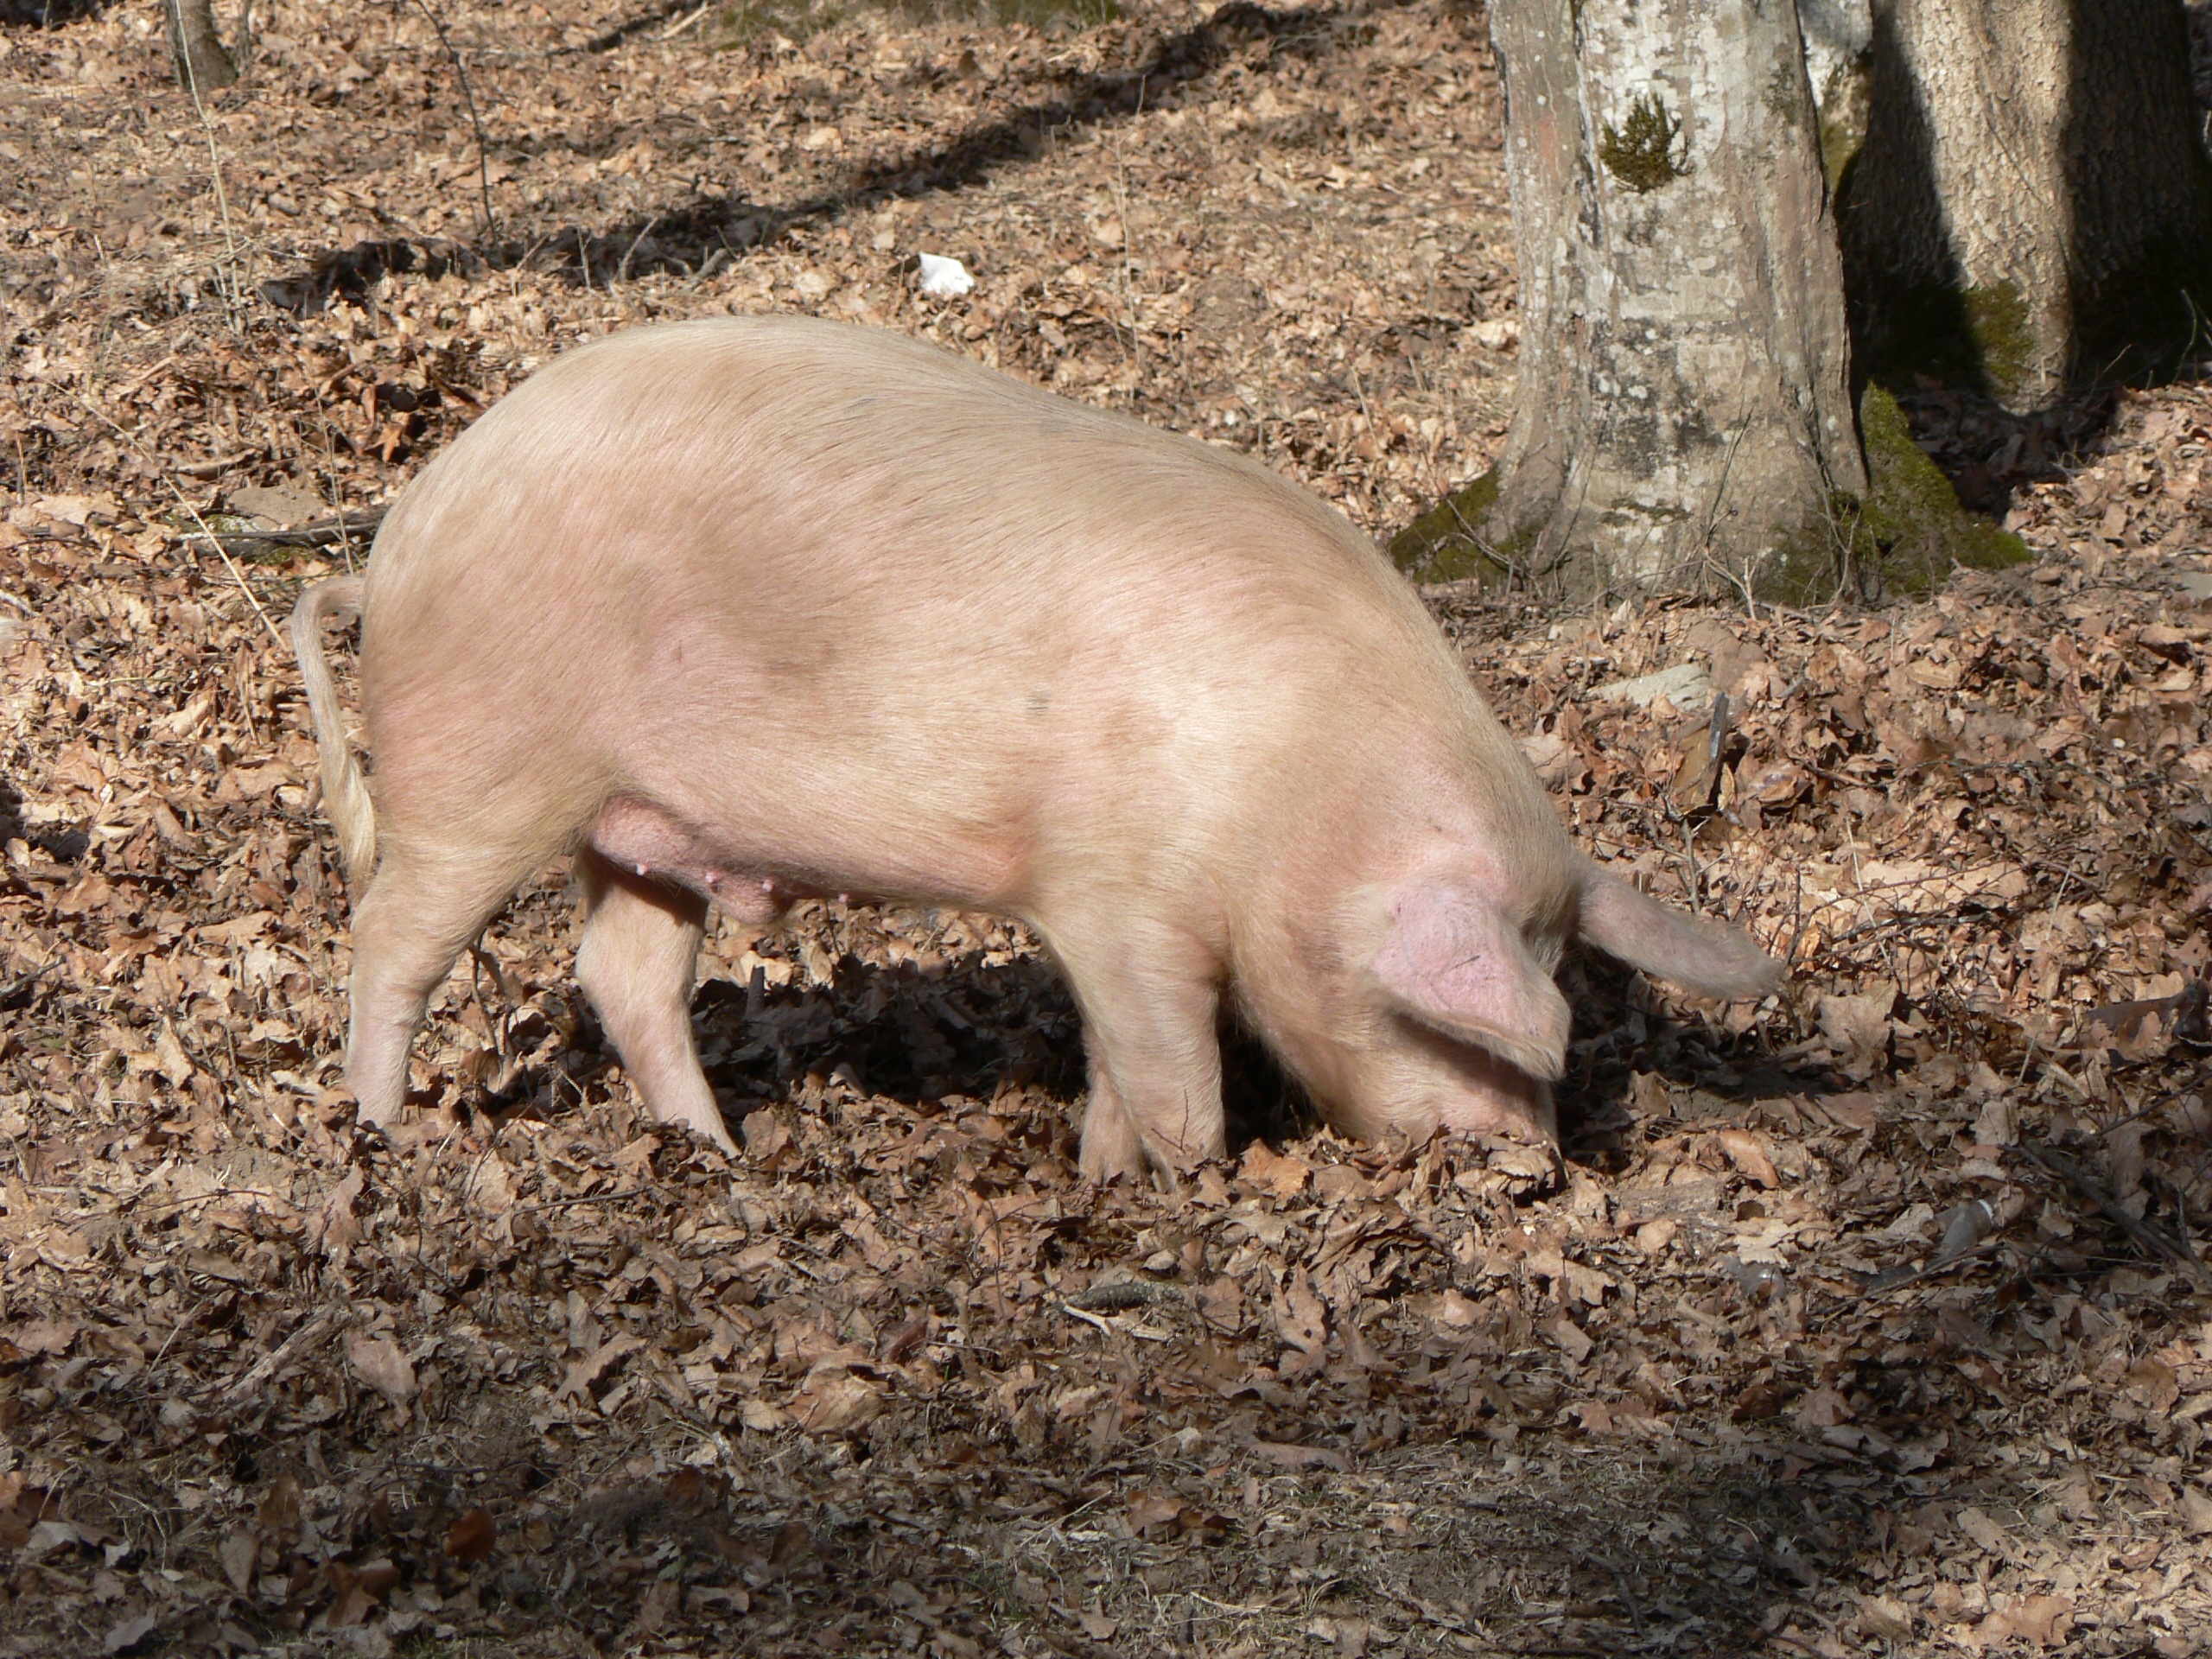
wildlife, autumn, mammal, fauna, animals, pigs, vertebrate, pig, piggy, domestic pig, pig like mammal